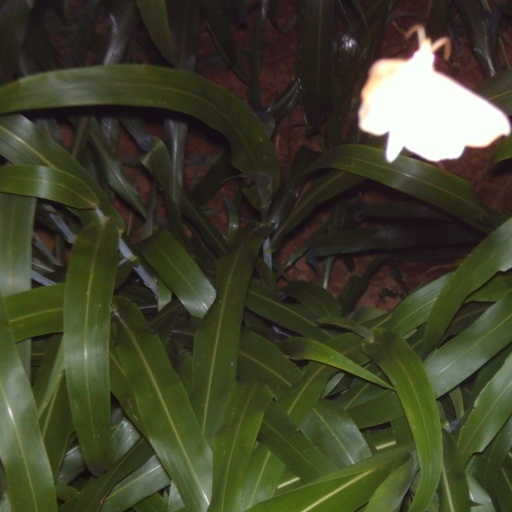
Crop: sorghum